Arts in Seattle

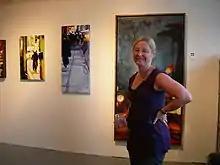
Artist Kate Protage in her Pioneer Square studio, September 2006

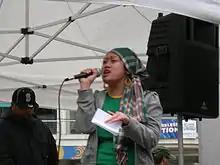
Performance poet Rogue Pinay, 2007

Being so much younger than the cities of Europe and the Eastern United States, Seattle has a lower profile in terms of art museums than it does in the performing arts. It is nonetheless home to four major art museums and galleries: the Frye Art Museum, the Henry Art Gallery, the Seattle Art Museum, and the Seattle Asian Art Museum. Several Seattle museums and cultural institutions that are not specifically art museums also have excellent art collections, most notably the Burke Museum of Natural History and Culture, which has an excellent collection of Native American artwork.